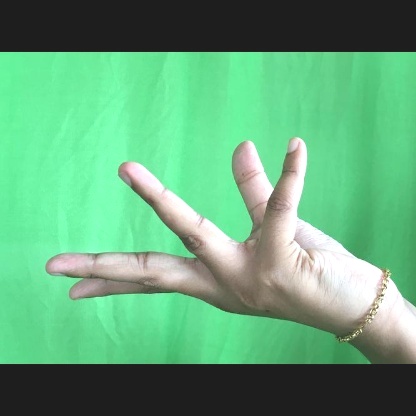
Mudra: Alapadmam